University of Ez-Zitouna

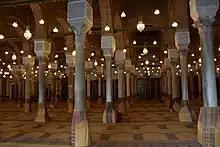
Interior of Al-Zaytuna Mosque in the historic medina of Tunis

There is little information about teaching at the Zaytuna Mosque prior to the 14th century. At that time there were most probably courses being offered voluntarily by "ulama" (Islamic legal scholars), but not in an organized manner. For centuries, Kairouan was the early centre of learning and intellectual pursuits in Tunisia and North Africa in general. Starting from the 13th century, Tunis became the capital of Ifriqiya under Almohad and Hafsid rule. This shift in power helped al-Zaytuna to flourish and become one of the major centres of Islamic learning. Ibn Khaldun, the first social historian in history, was one of its products. The flourishing university attracted students and men of learning from all parts of the known world at the time. Along with disciplines of theology – such as exegesis of the Qur'an ("tafsir") – the university taught "fiqh" (Islamic jurisprudence), Arabic grammar, history, science and medicine. It also had a "kuttab", or elementary school, that taught children how to read, write, and memorize religious texts. The system of teaching was not rigid: attendance was not mandatory and students could follow the courses of their choice. Students who followed a course and became knowledgeable enough to teach the subject on their own were granted a certificate called an "ijazah" by their instructor.